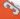
Number: 3